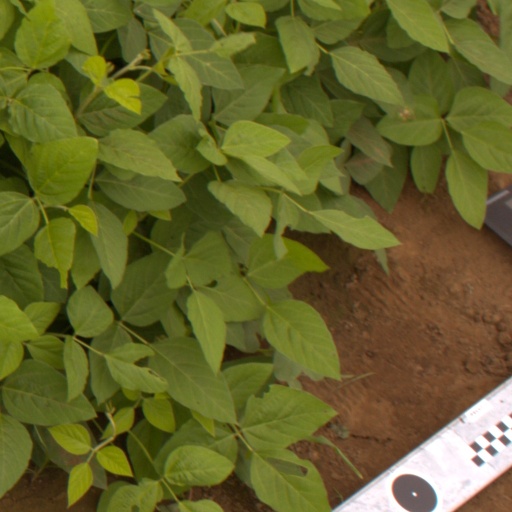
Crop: soybean